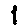
Label: 1